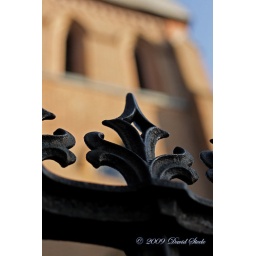
I liked the lines of perspective between the fence and the sunlit church building in the background.